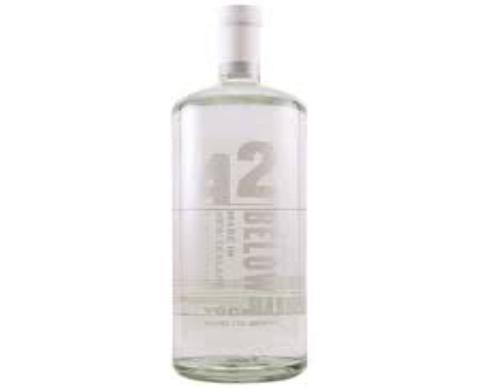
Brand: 42 Below
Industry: Food